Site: brandenburg
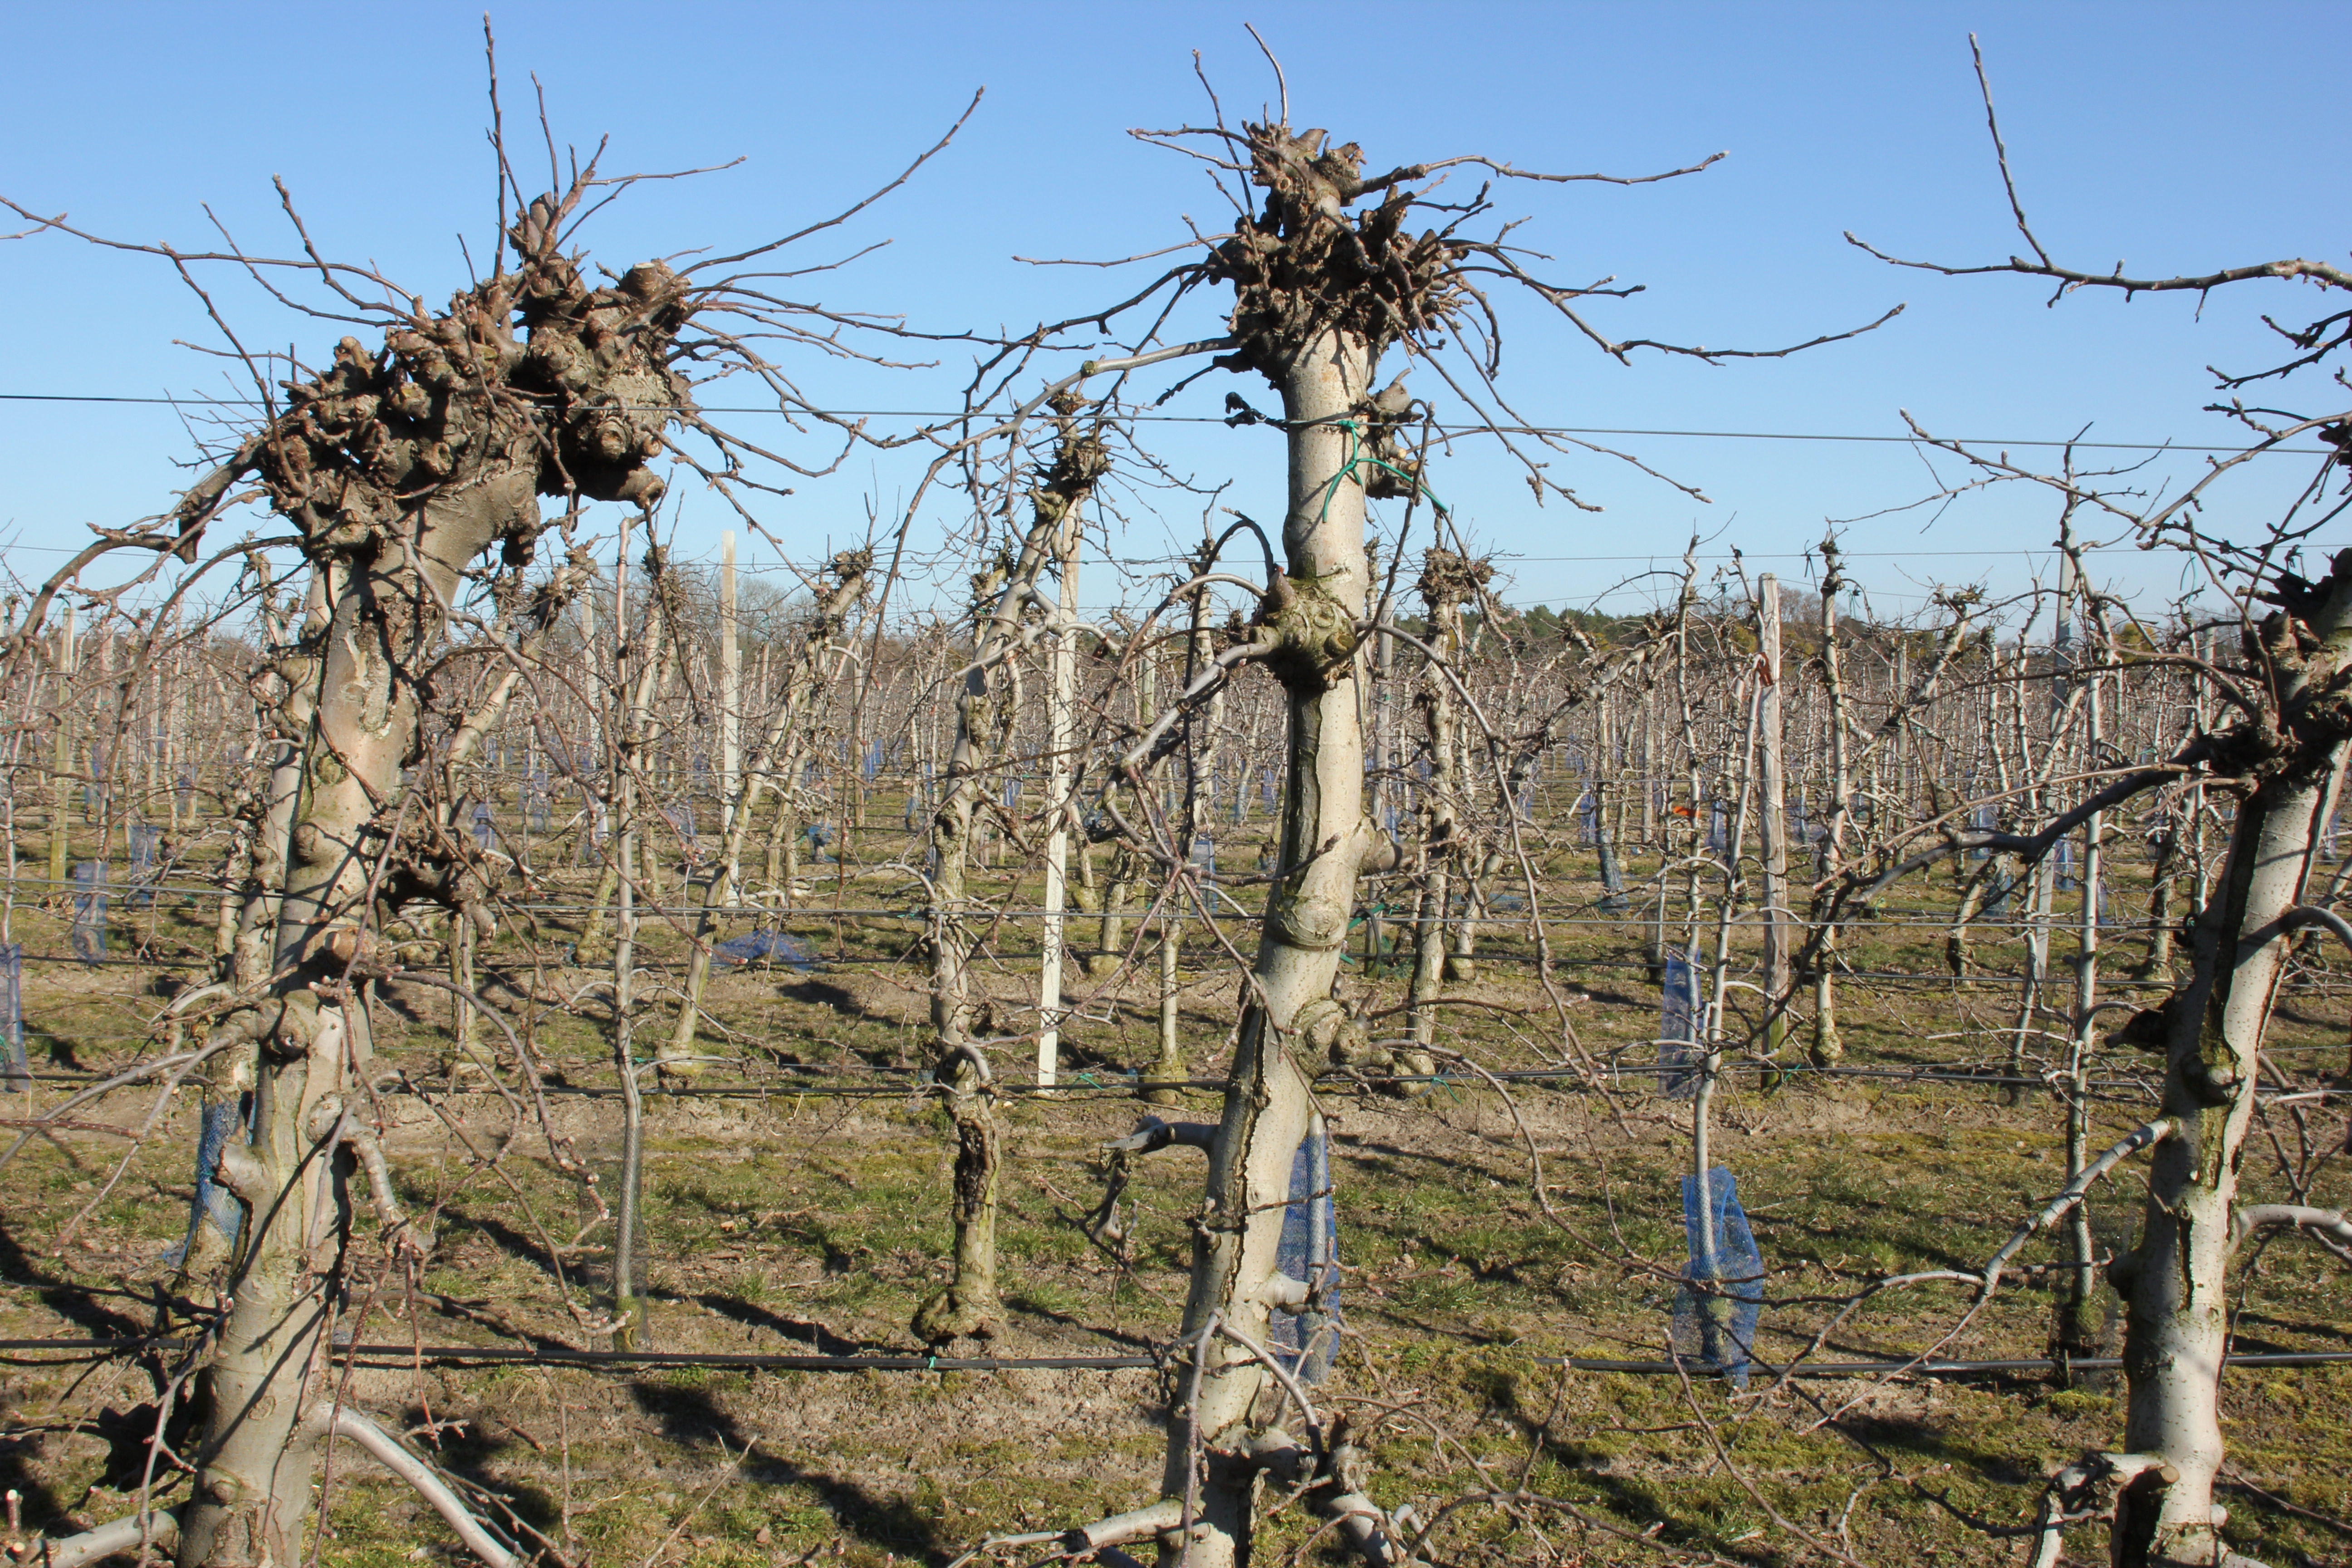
Growth stage (BBCH 03): Bud development